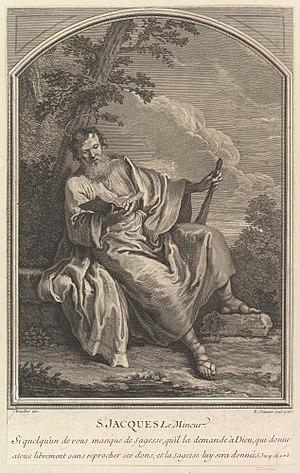
Edme Jeaurat, né en 1688 à Vermenton et mort en 1738 à Paris, est un graveur et marchand d'estampes français qui appartient à une dynastie d'artistes et de scientifiques.
Jacques d'Alphée ou Jacques, fils d'Alphée, du grec Ἰάκωβος ὁ τοῦ Ἁλφαίου, est un Juif de Galilée qui fait partie des Douze Apôtres de Jésus. Dans la tradition du christianisme occidental, il est aussi appelé Jacques le Mineur, pour le distinguer de Jacques de Zébédée, dit Jacques le Majeur, frère de l'apôtre Jean.